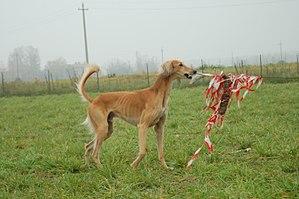
La poursuite à vue sur leurre ou coursing est une épreuve où deux lévriers, du 10ᵉ groupe, poursuivent un leurre sur un terrain naturel de 1 à 3 hectares.
La chasse au leurre est une chasse fictive où le gibier est remplacé par un leurre.
Le lévrier persan est originaire du Moyen Orient. La Fédération cynologique internationale le répertorie dans le groupe 10, lévriers, section 1, standard n° 269.